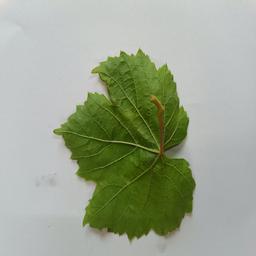
Label: Healthy Leaves